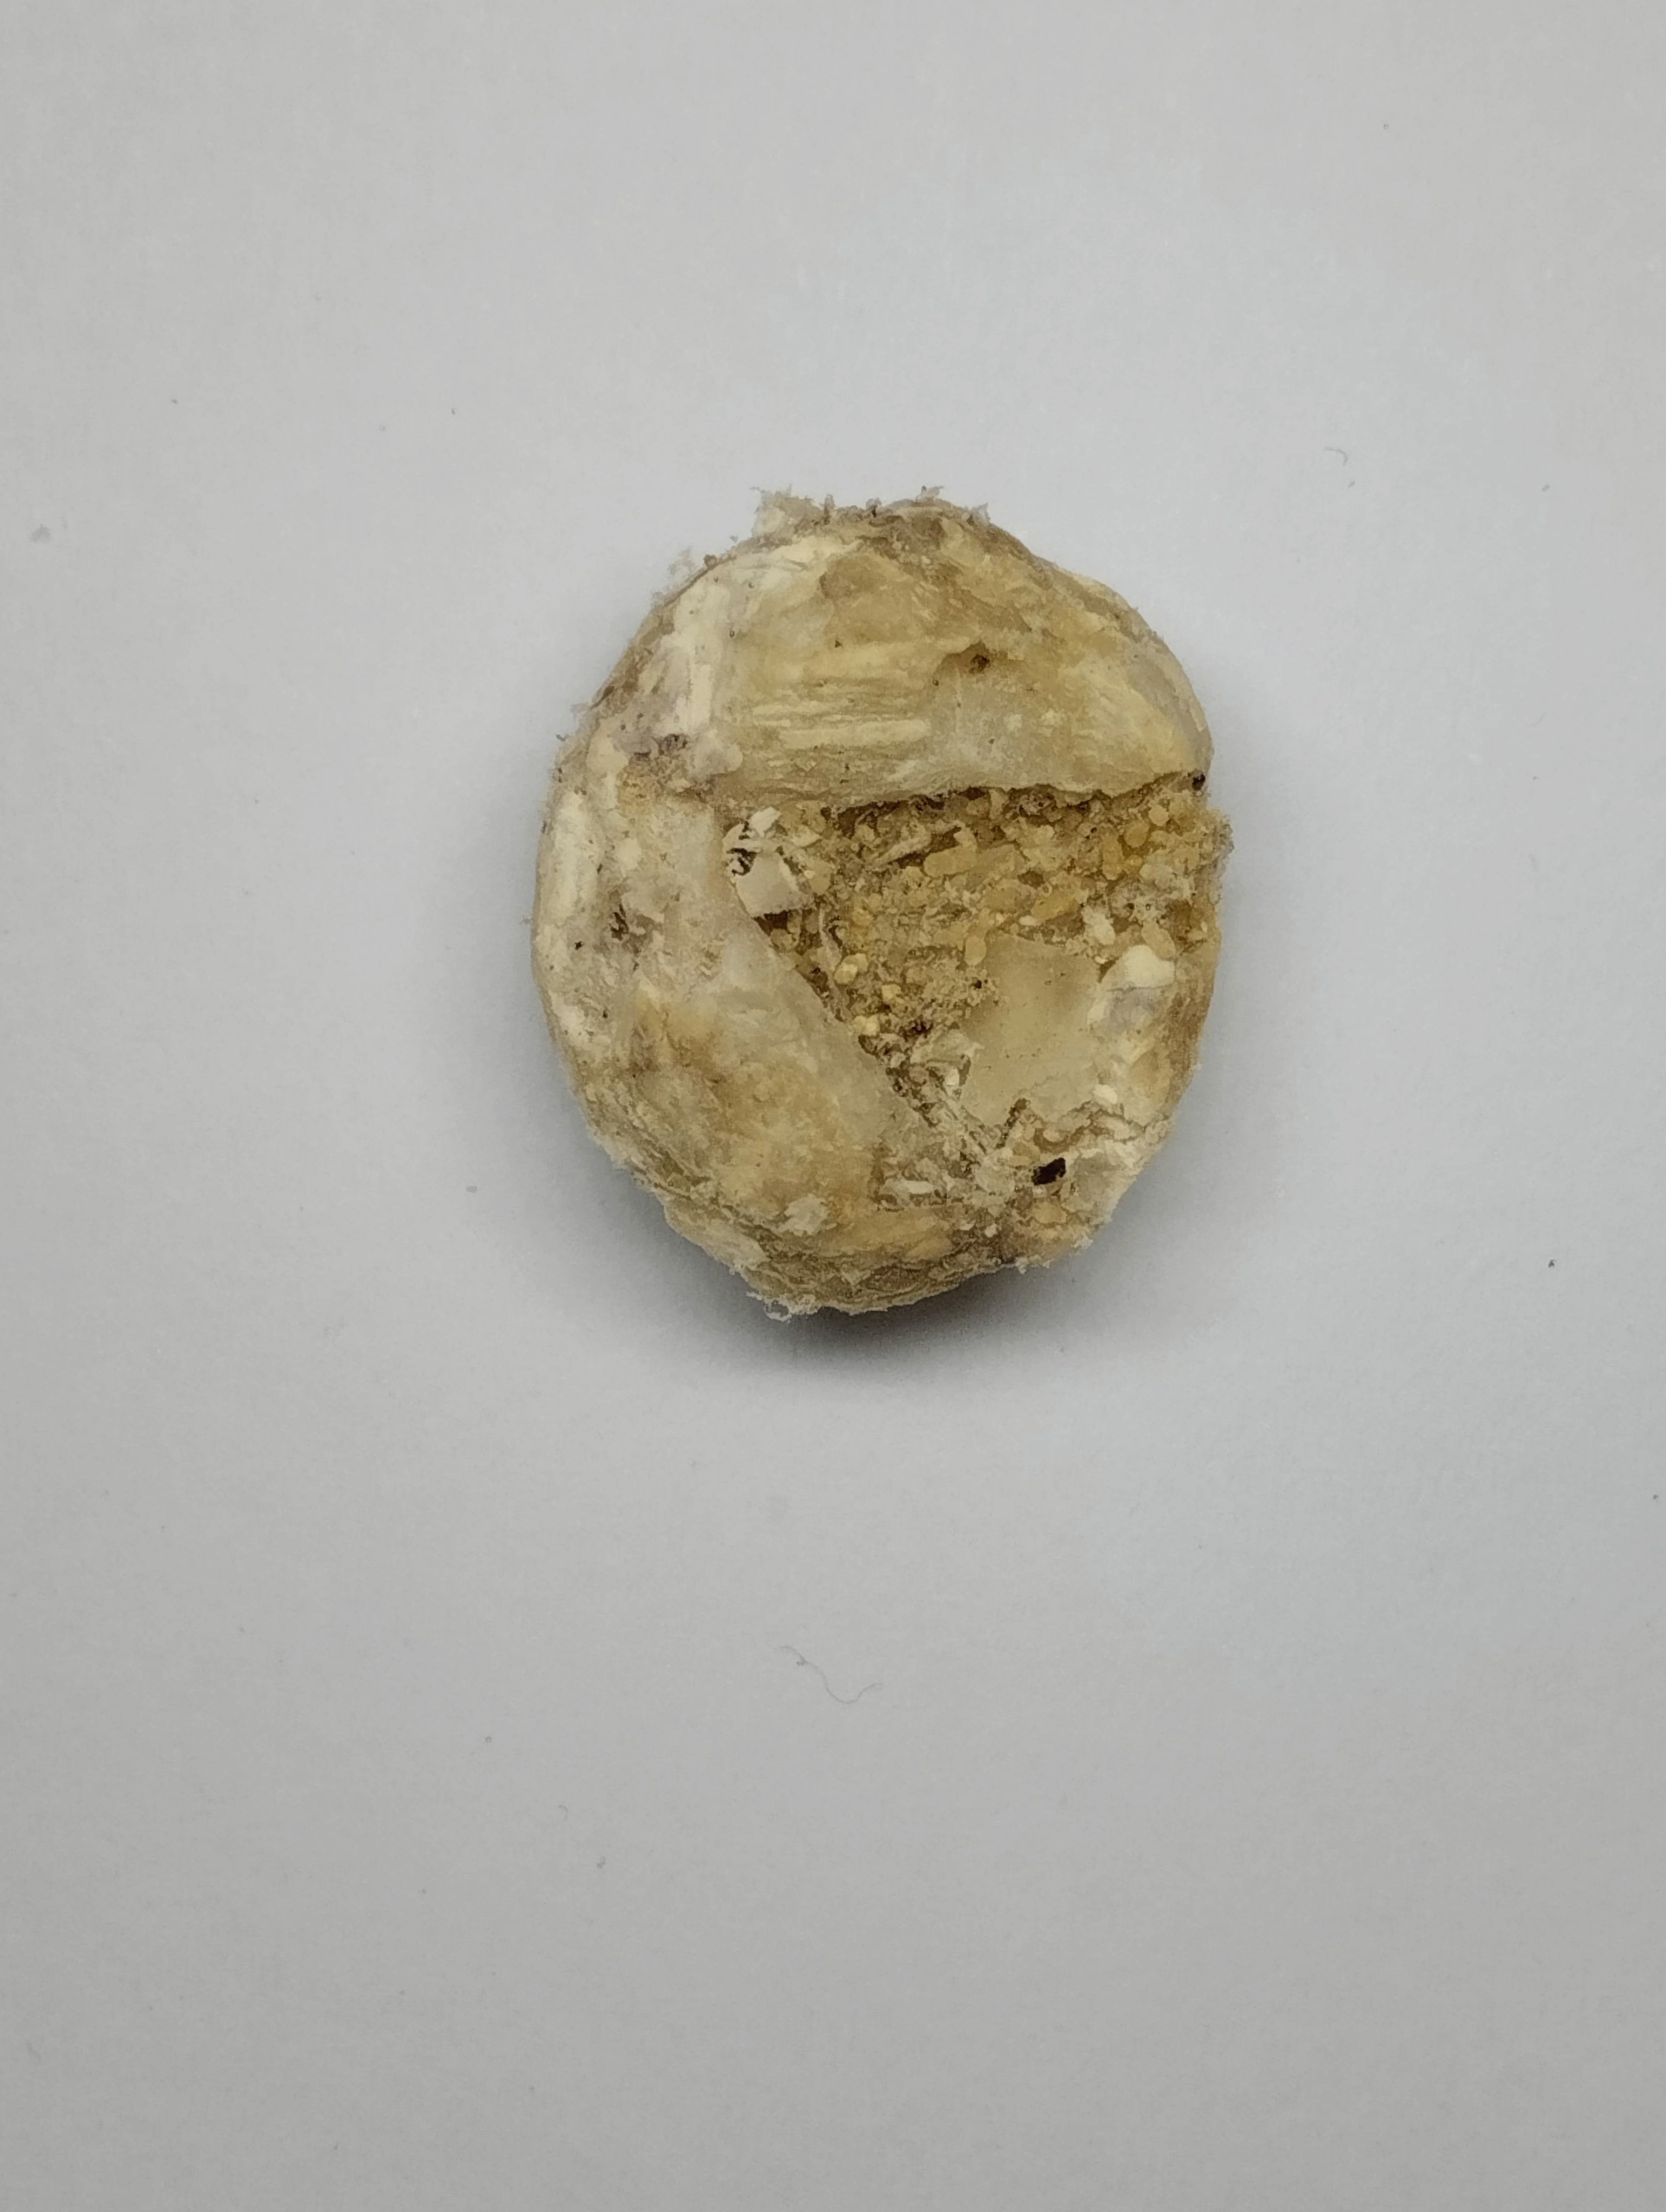
Label: rusak (damaged seed)